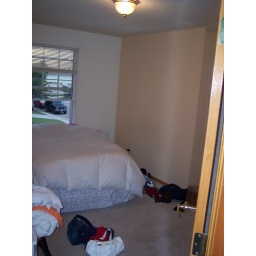
right side of bedroom looking in front door